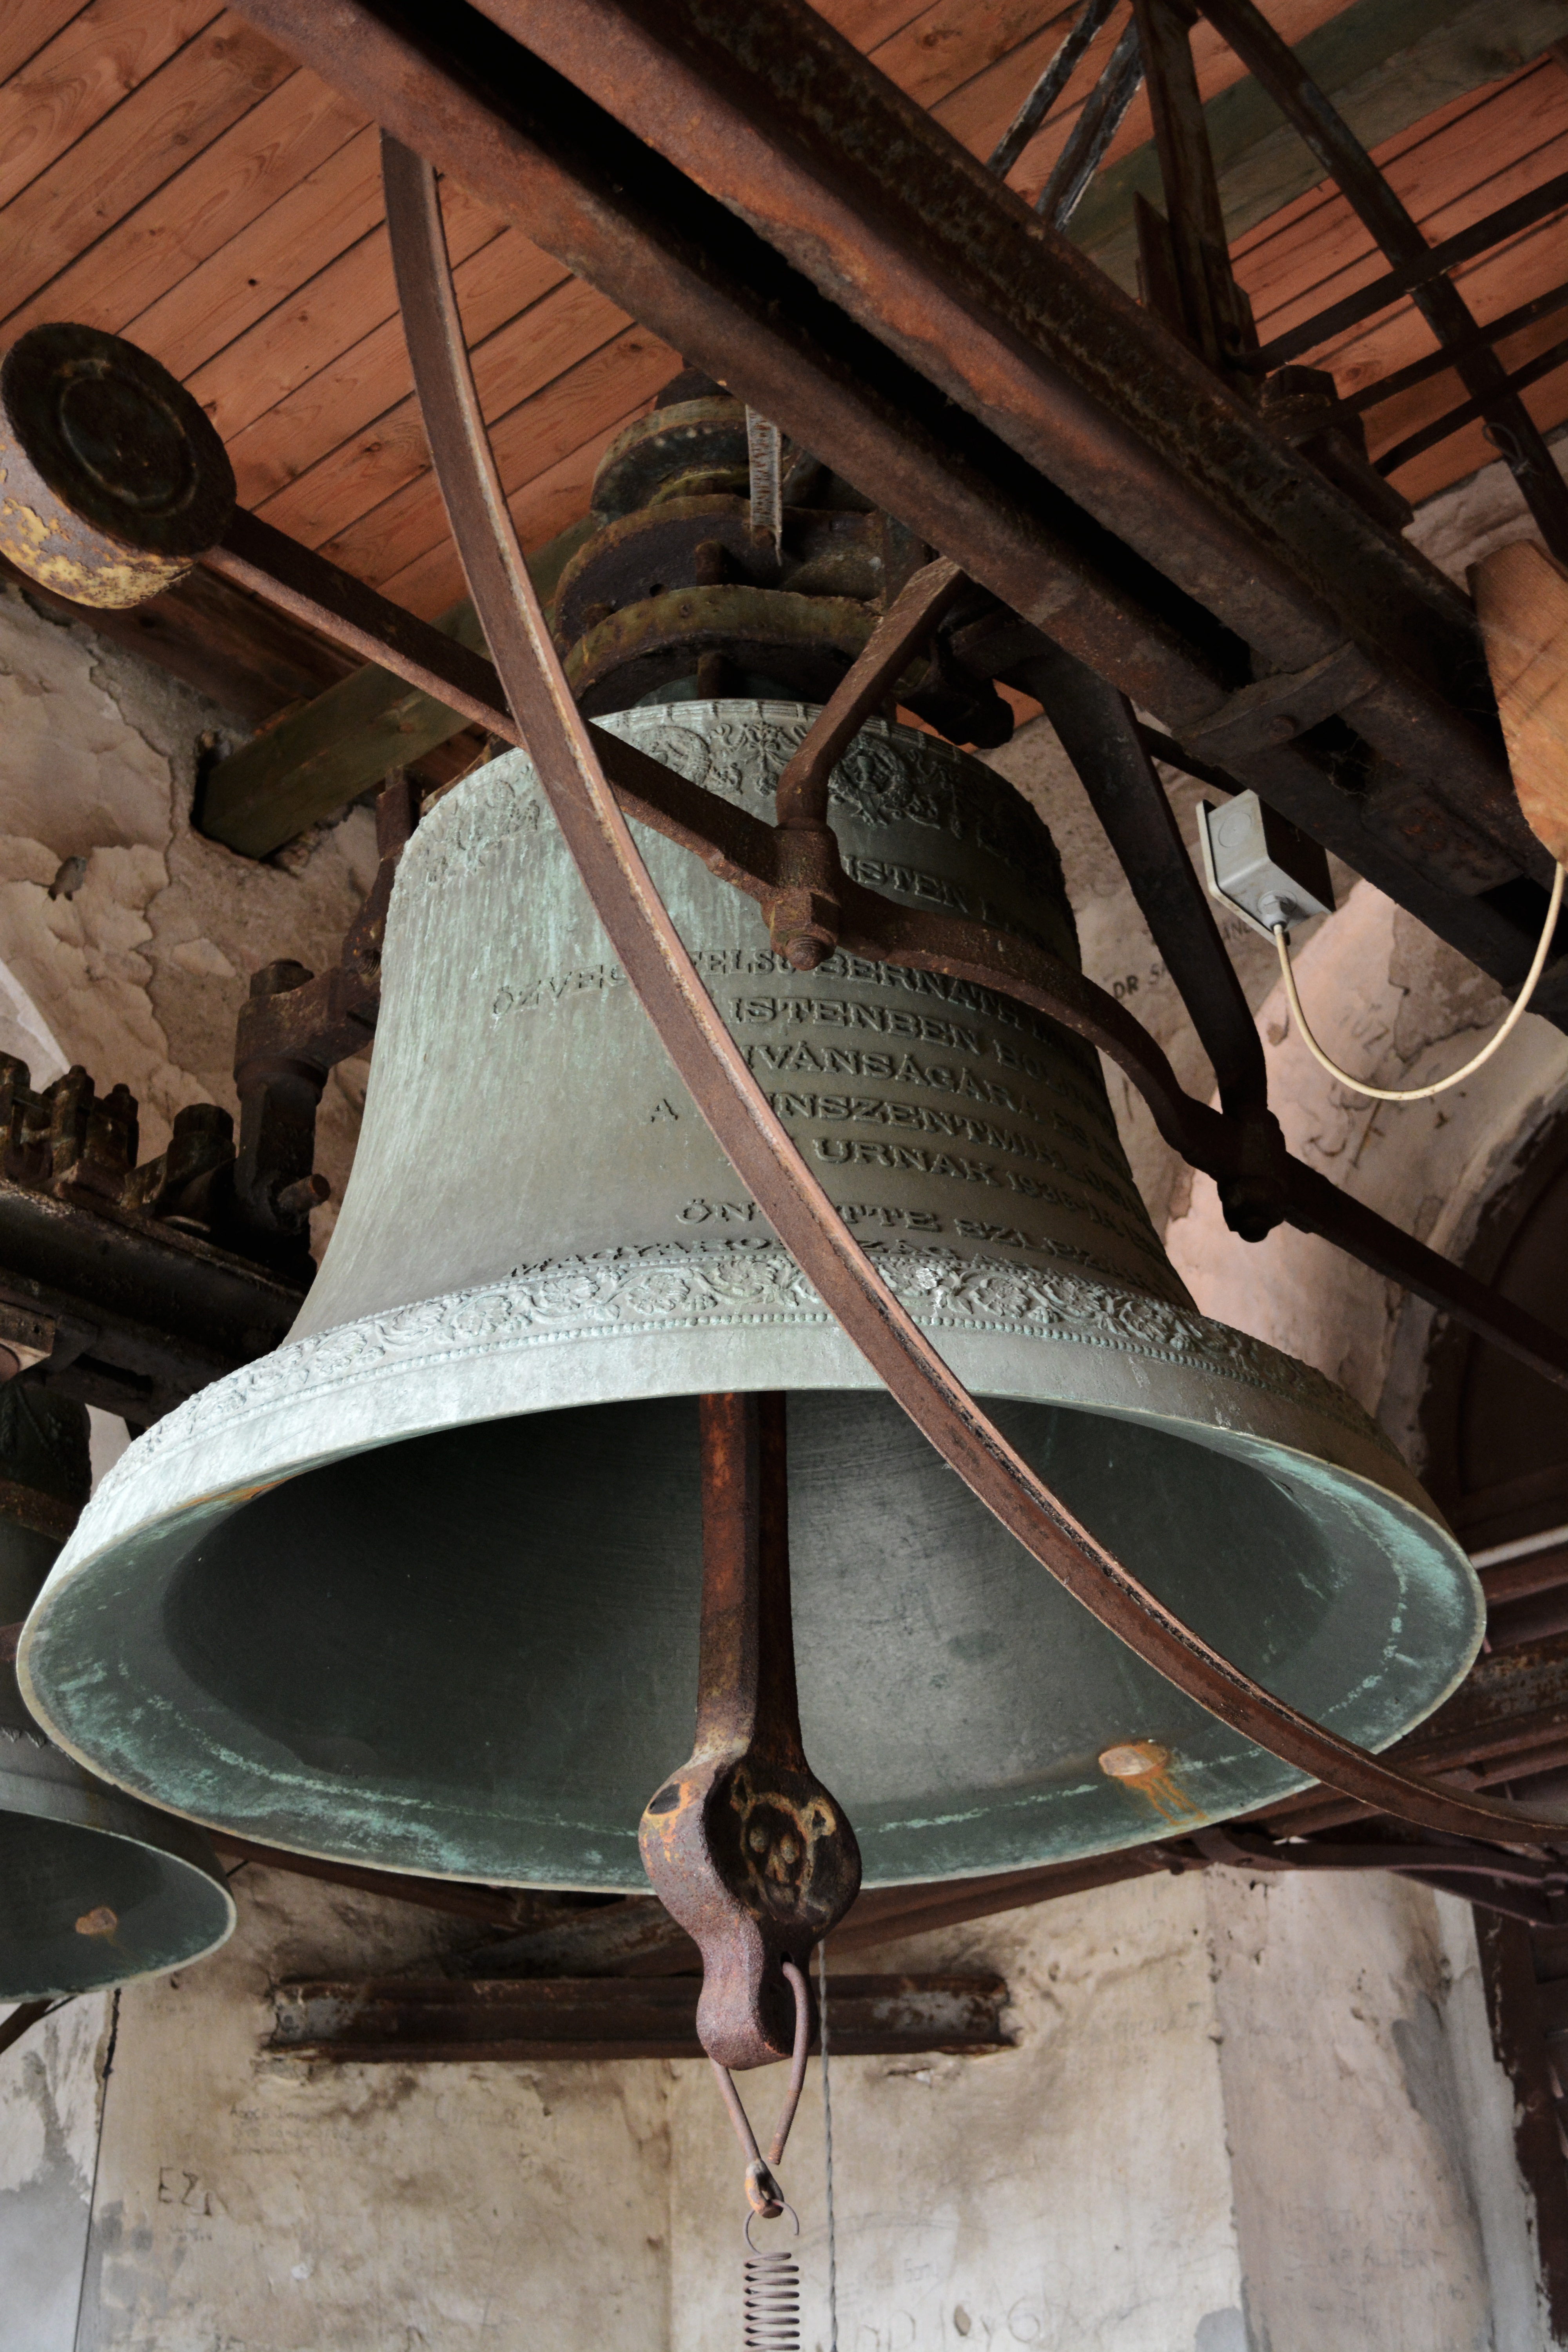
wood, monument, bell, church, musical instrument, church bell, iron, carillon